Dublin Institute of Technology

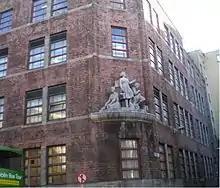
DIT's Cathal Brugha St building; home to hospitality and culinary programmes including the DIT School of Culinary Arts and Food Technology, in the photograph can be seen the sculpture of "The Three Graces" by Gabriel Hayes

The Institute plans to consolidate to a single campus in the centre of Dublin, at Grangegorman. The campus is located 1 km from O’Connell Street, with Smithfield to the south; Stoneybatter to the west; Broadstone to the east; and Phibsboro and the North Circular Road to the north. As of 2014, the Grangegorman campus was home to students in Fine Art, Product Design, Visual Communications, Photography and Social Sciences. The development of the new consolidated city-centre campus is undertaken by the Grangegorman Development Agency.